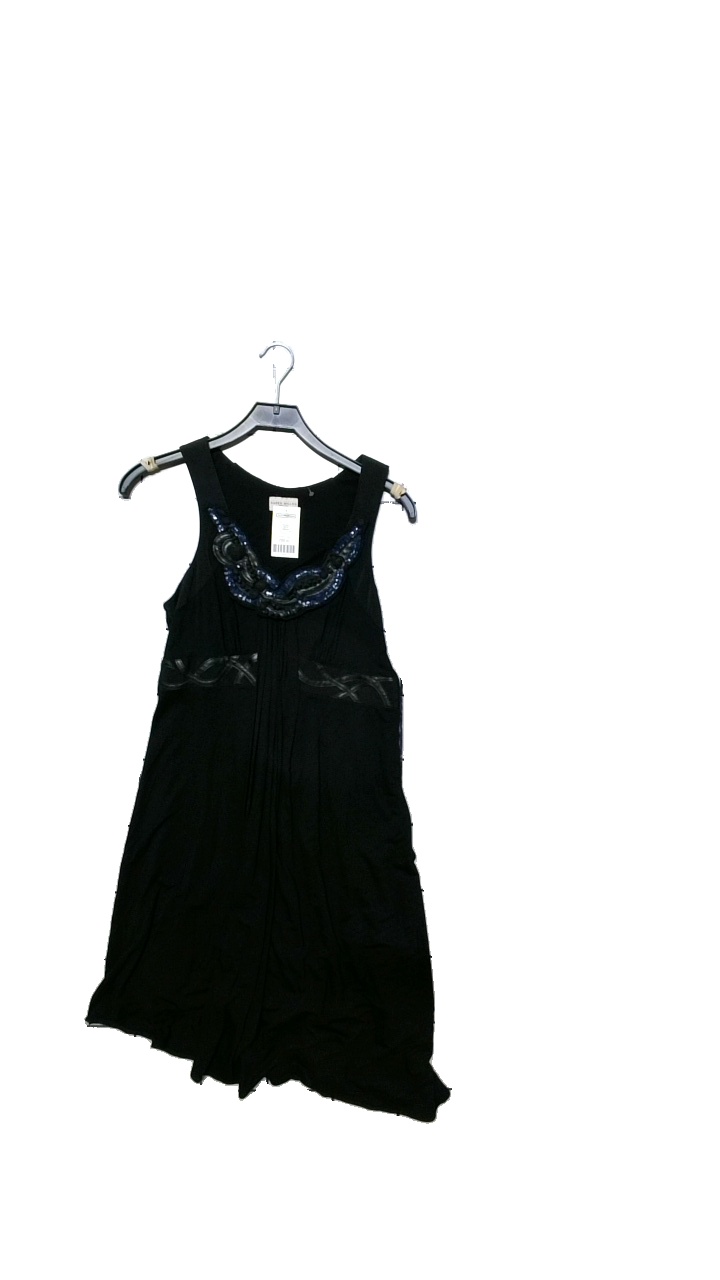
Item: Dress (Ladies)
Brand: Karen Millen
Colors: Black
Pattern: Other
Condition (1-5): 4
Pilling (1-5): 5
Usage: Reuse
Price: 100-150